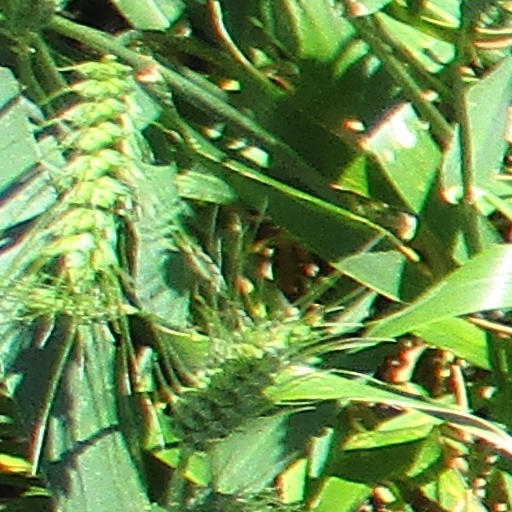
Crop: wheat